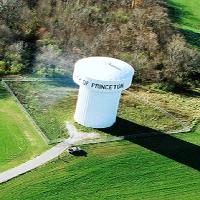
Weather: sun or clear